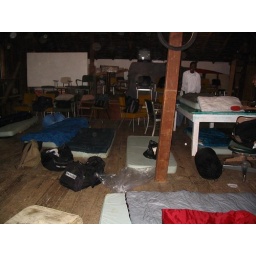
White water Trip 2006, sleeping over @ BoonsboroWhite water Trip 2006, sleeping over @ Boonsboro